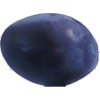
Label: Plum 3